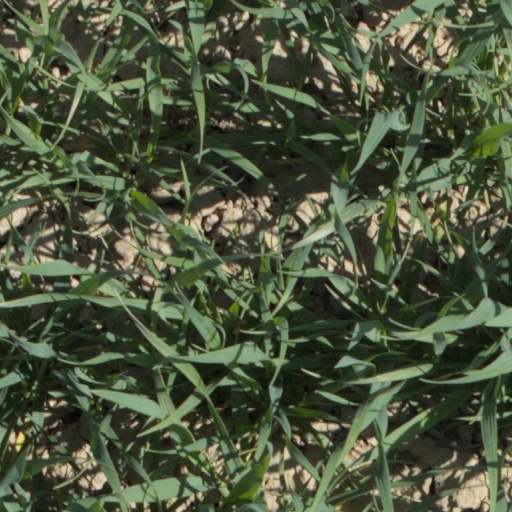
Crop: wheat